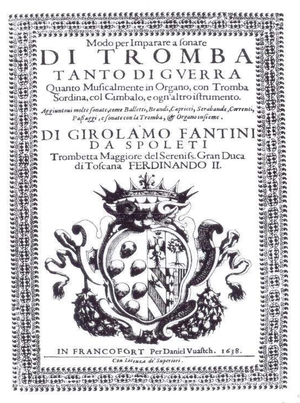
Frontispice de la méthode de Girolamo Fantini (1600–1675), Modo per imparare a sonare di Tromba (publiée à Francfort en 1638).
Girolamo Fantini, né à Spoleto, baptisé le 11 février 1600 et mort à Florence le 6 mai 1675 est un trompettiste et compositeur italien de la période baroque.